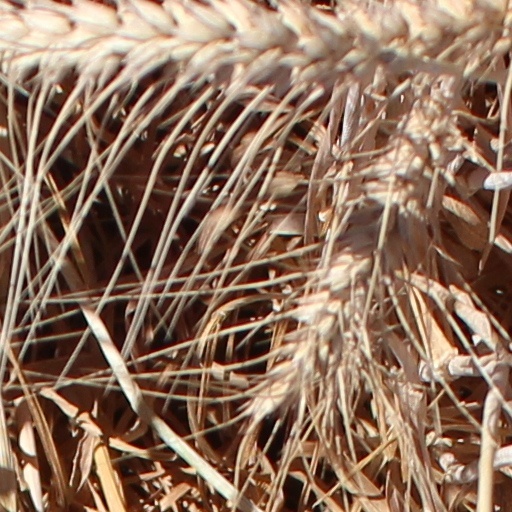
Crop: wheat